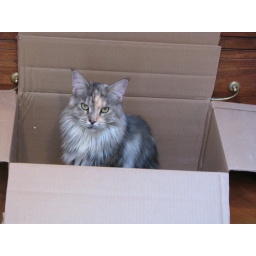
cat in the box